Mazeppa (1993 film)

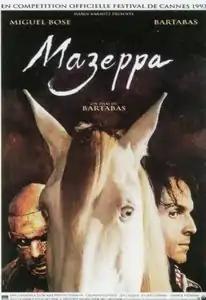
Film poster

Mazeppa is a 1993 French drama film directed by Bartabas. It was entered into the 1993 Cannes Film Festival where it won the Technical Grand Prize. It is part of the cultural legacy of Mazeppa, a Ukrainian hero and a narrative poem by Lord Byron.